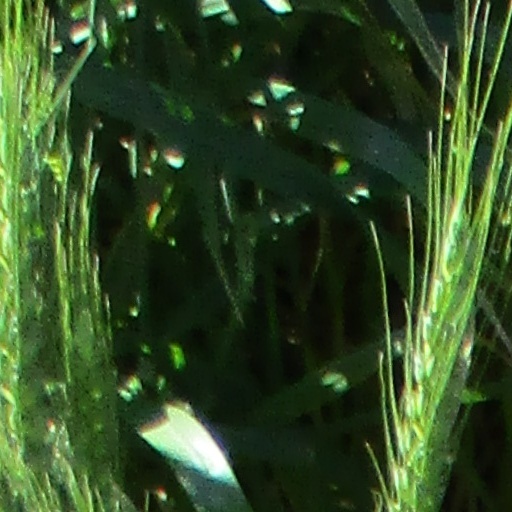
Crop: wheat